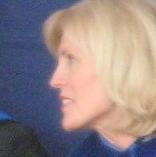
Age: 61